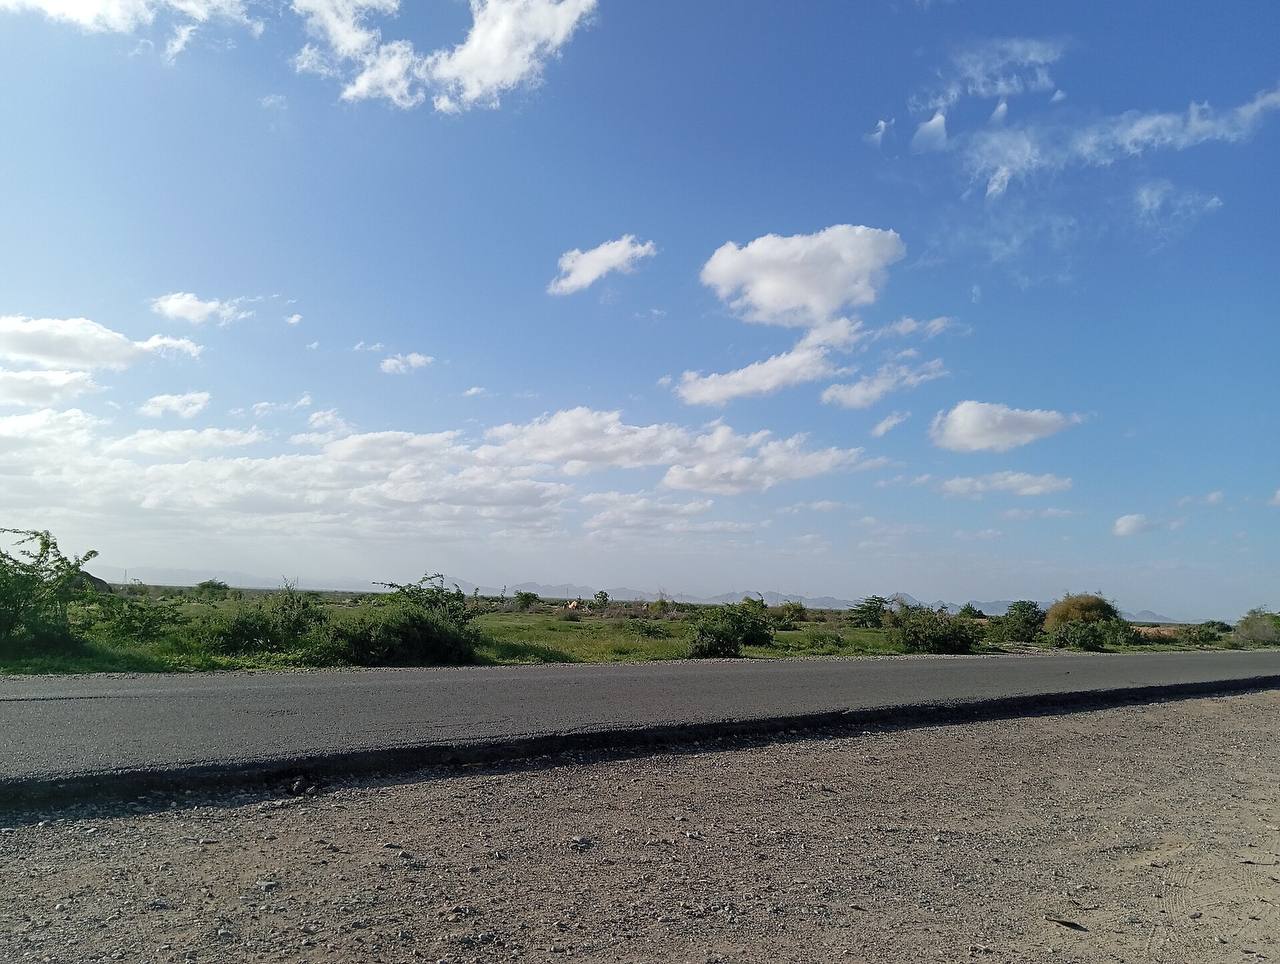
الوصف بالفصحى: الشارع الذي يربط طريق مدينة بورتسودان بمدينة سواكن، ويمينه طريق ترابي، وشماله أراضٍ مزروعة
الوصف بالعامية السودانية: الشارع البودي بورتسودان سواكن يمينه في شارع تراب وشماله ارض مزروعة
التصنيف: Nature & Landscape